Anna Karenina (1920 film)

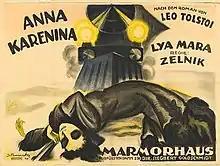

Anna Karenina is a 1920 German silent historical film, directed by Frederic Zelnik and starring Lya Mara, Johannes Riemann, and Heinrich Peer. It is an adaptation of Leo Tolstoy's 1878 novel "Anna Karenina". It premiered at the Marmorhaus in Berlin.